Indianapolis Indians

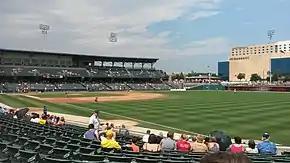
The Indians have played at Victory Field since 1996.

The Indians became the Triple-A affiliate of the Pittsburgh Pirates in 2005 after having previously been in their farm system in 1951. They qualified for the IL playoffs with a wild card berth, advanced to the finals by defeating the Buffalo Bisons, 3–2, but lost the championship to the Toledo Mud Hens, 3–0. the 2016 team finished the season tied for first-place in the Western Division with Toledo. On September 5, the Indians lost a one-game playoff against the Mud Hens for the division title, 4–0, which eliminated them from postseason contention. Indianapolis won back-to-back Western Division titles in 2012 and 2013 but lost in the semifinal round each time.